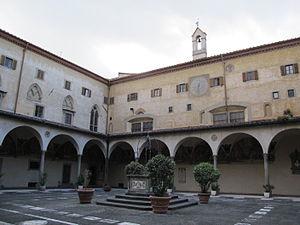
La basilique de la Santissima Annunziata est une des basiliques de Florence en Toscane, celle de l'ordre des Servites de Marie.